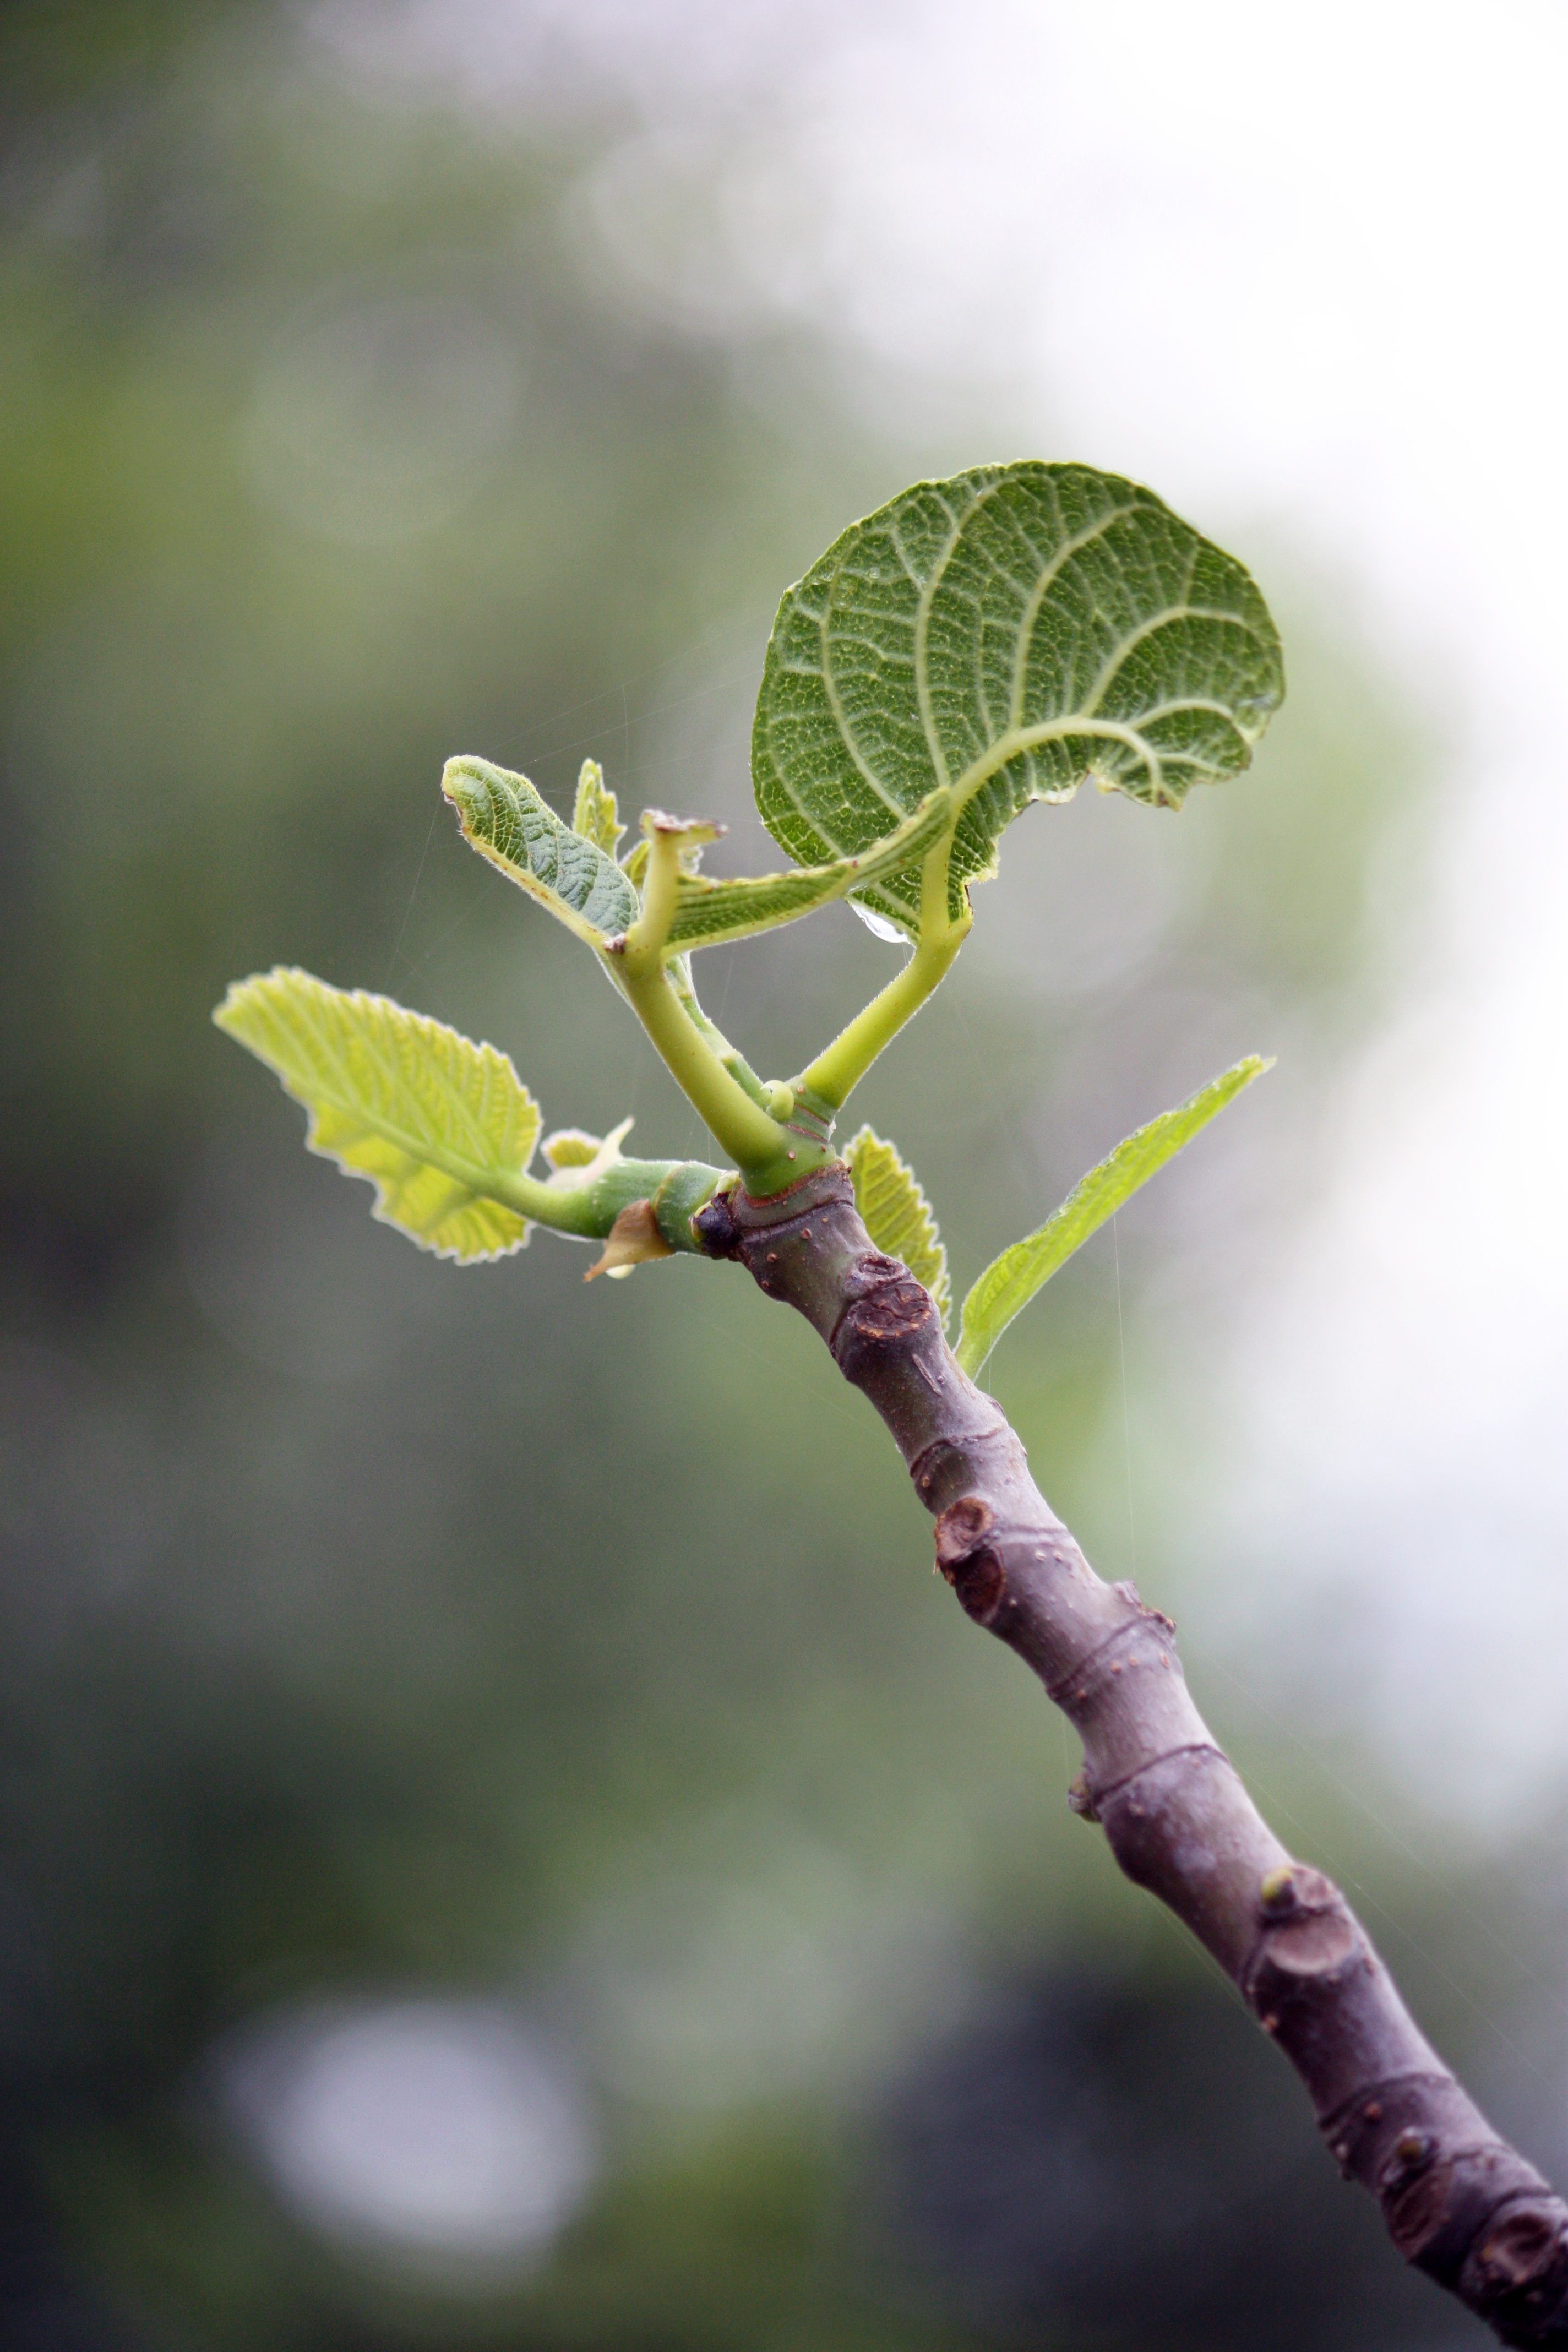
tree, nature, branch, blossom, plant, photography, fruit, leaf, flower, bloom, food, spring, green, produce, botany, agriculture, garden, flora, sprout, twig, life, fig, close up, leaves, cool, gardening, shrub, new, bud, gardener, macro photography, flowering plant, plant stem, woody plant, land plant